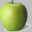
Label: apple